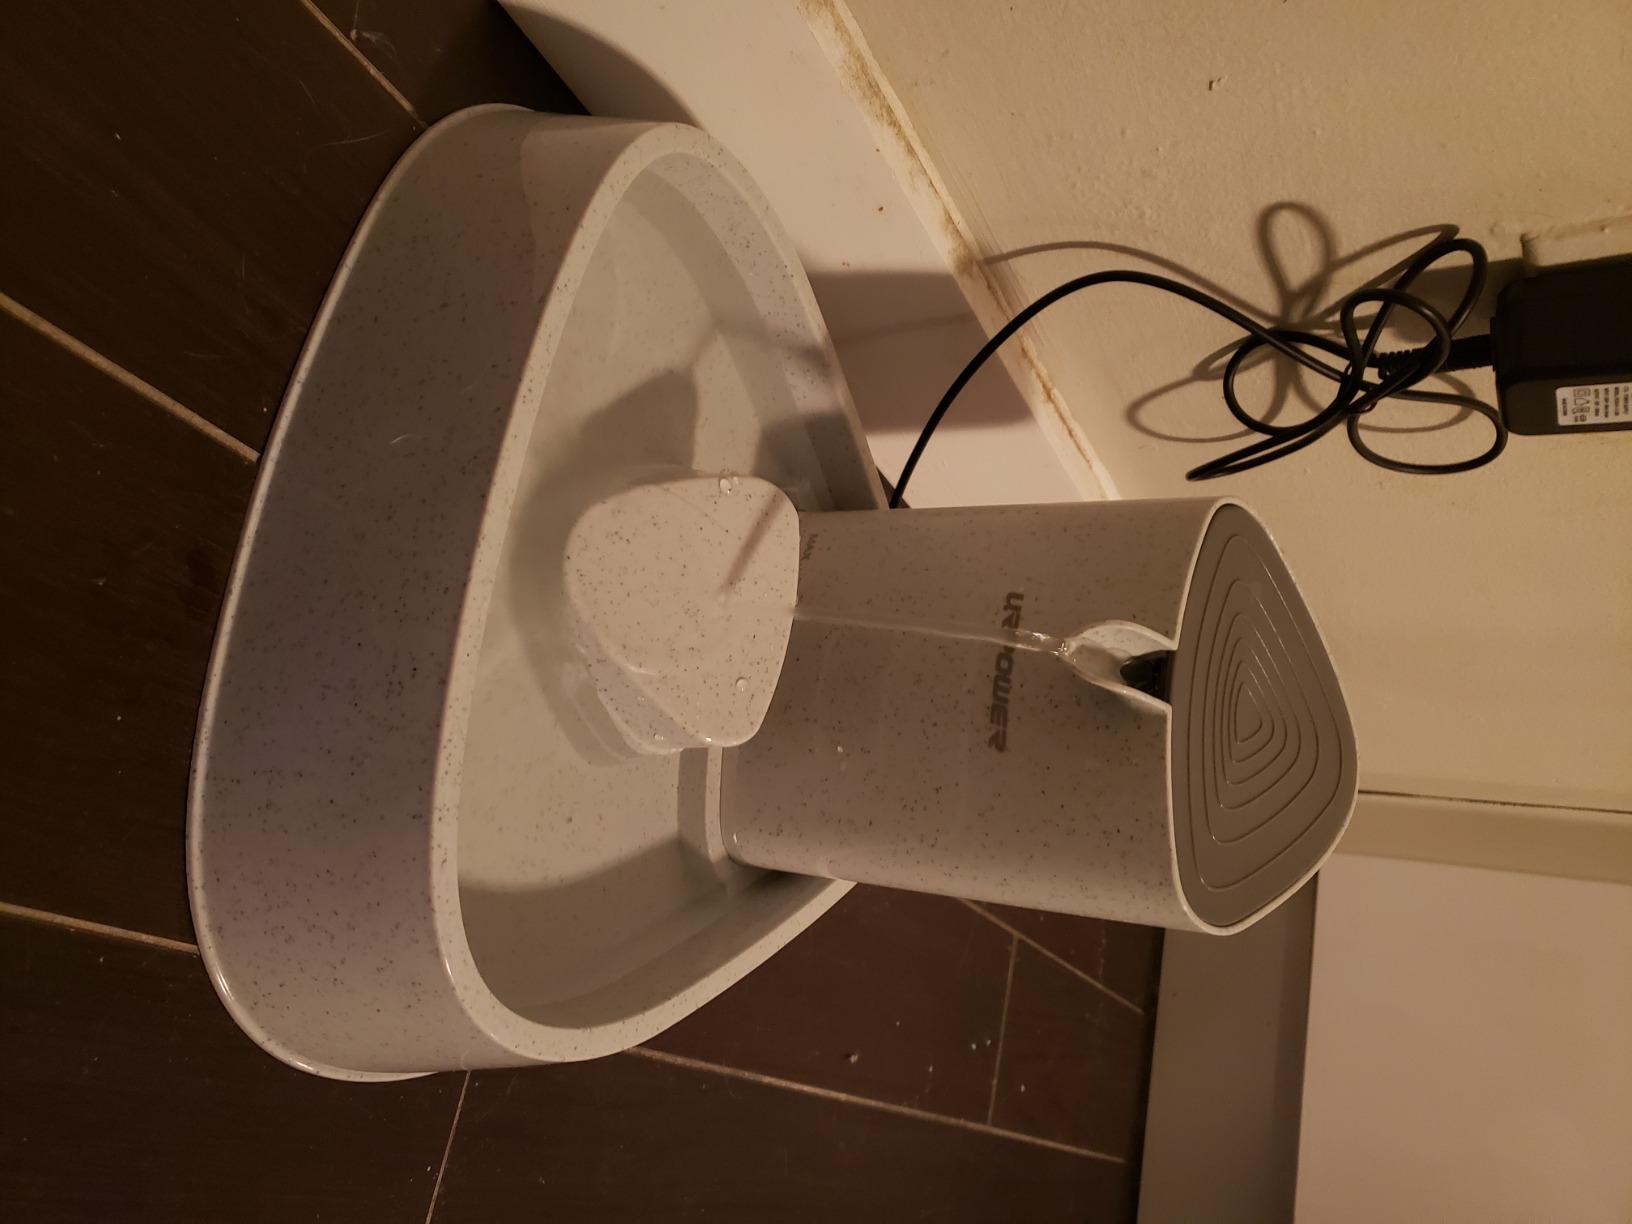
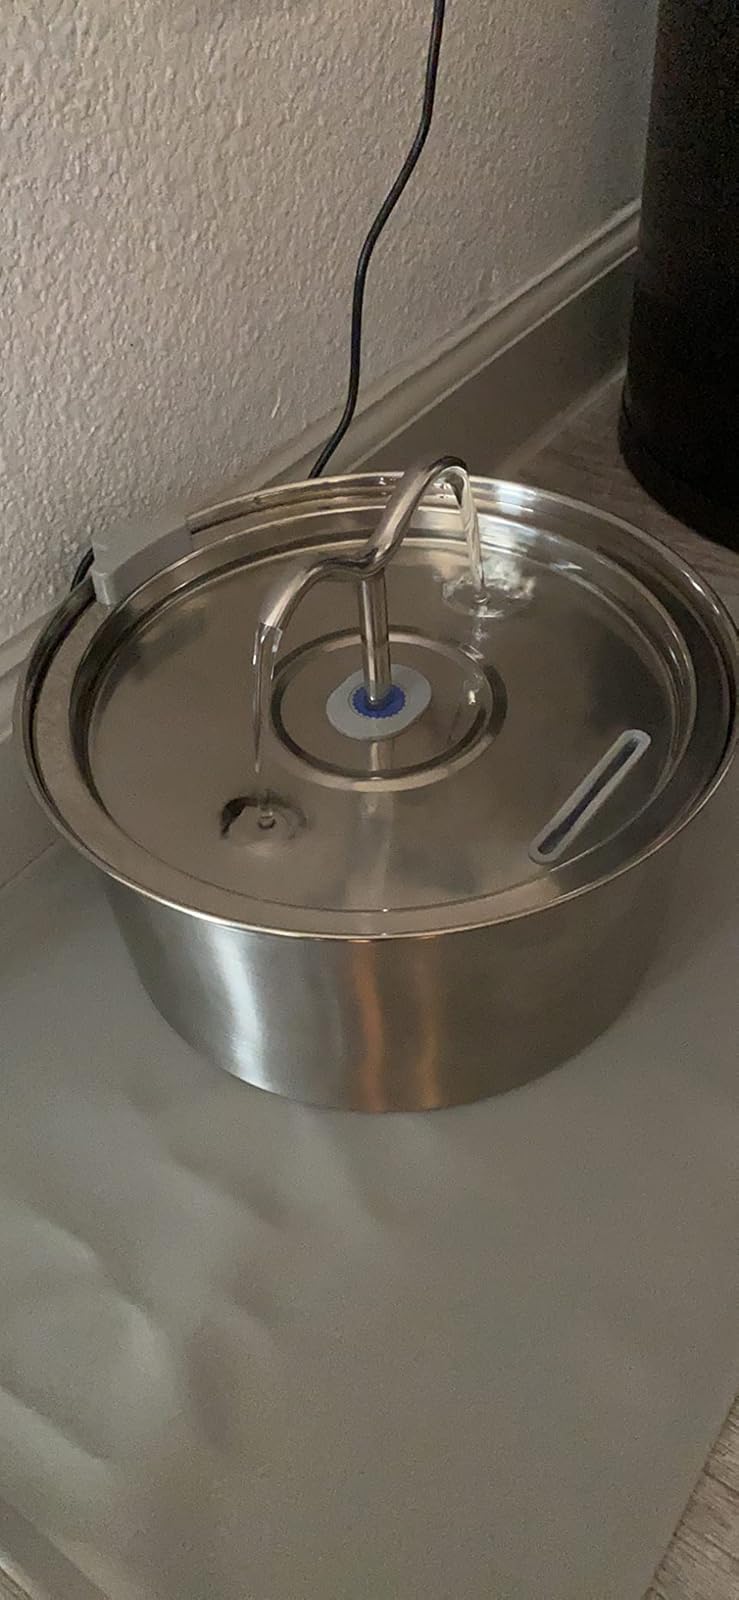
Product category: items_bowl
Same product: no